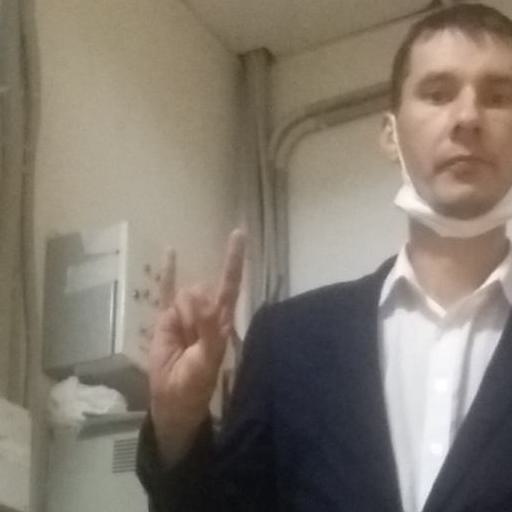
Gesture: rock